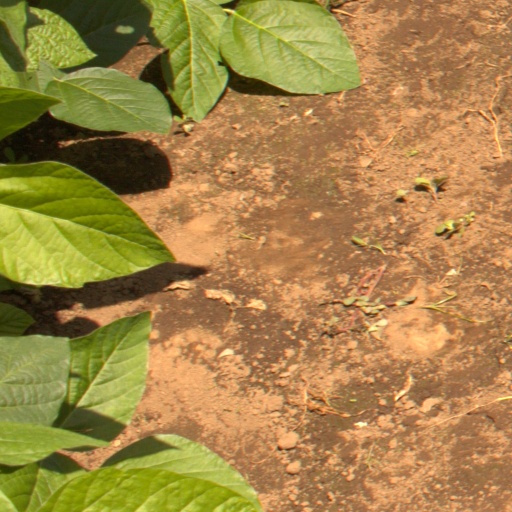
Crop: soybean